CP Class 0400

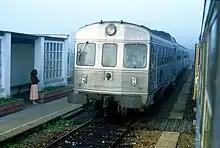
CP Class 0400 railcar travelling on the Minho line in 1998.

The CP Class 0400, commonly called by the nickname Rolls Royce, refers to a type of railcar that was used by the Portuguese Railway Company and its successor, between 1965 and 2001.